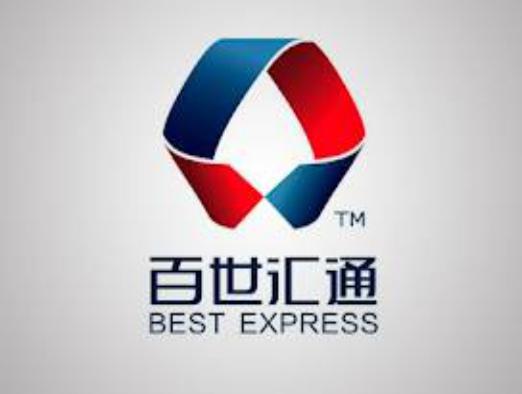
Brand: BEST EXPRESS-3
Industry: Others